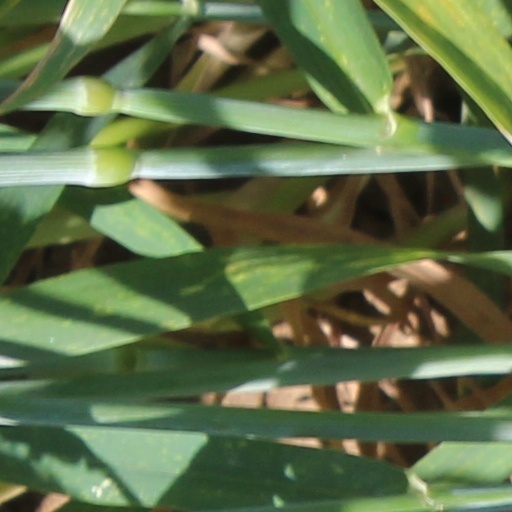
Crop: wheat